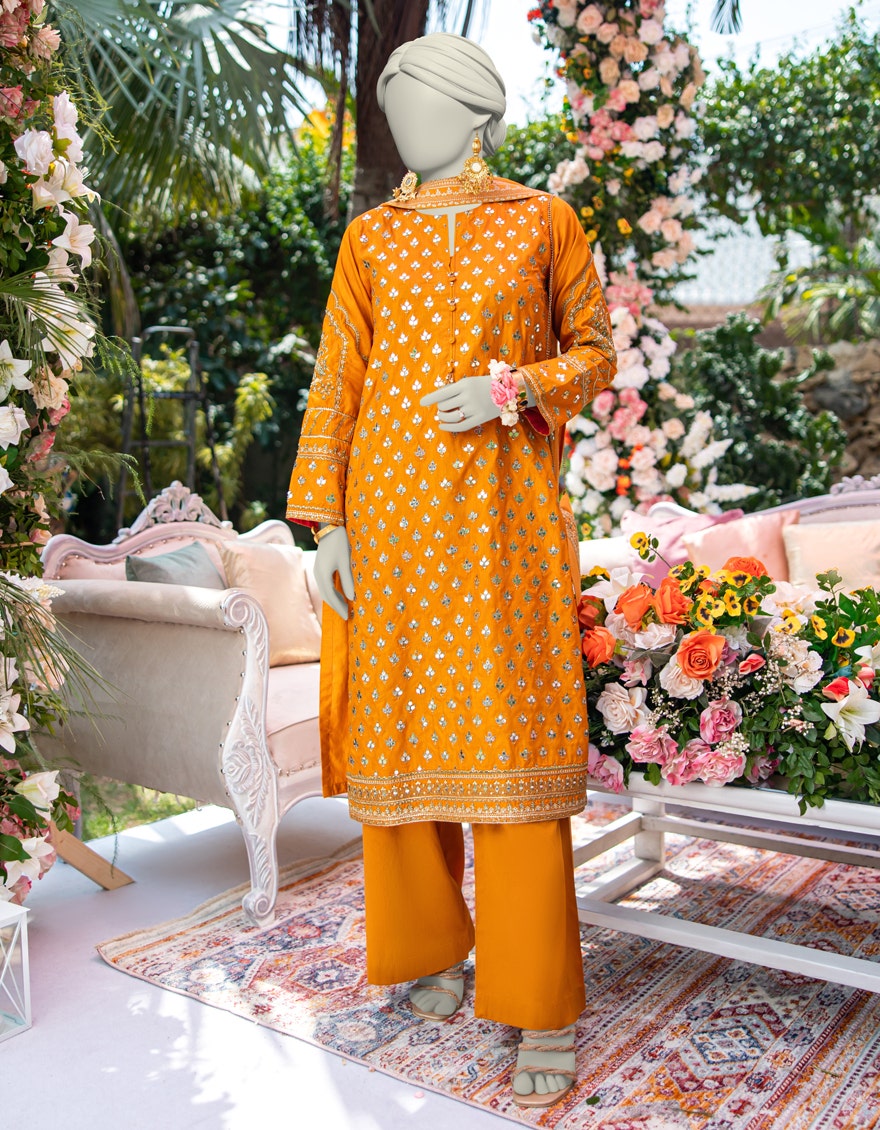
gold orange embroidered salwar suit